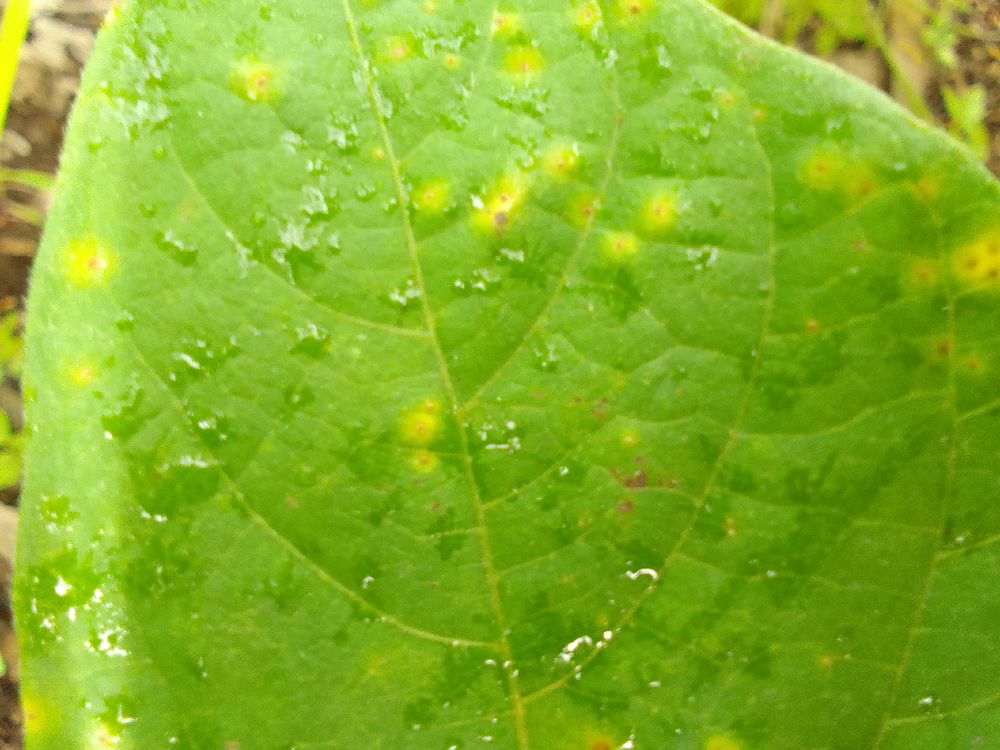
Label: rust